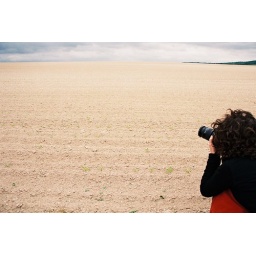
Stopped on the side of the road by this ploughed field with some ominous clouds brewing above.